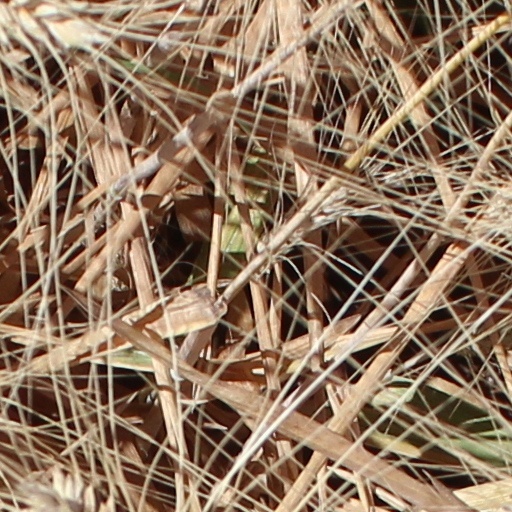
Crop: wheat